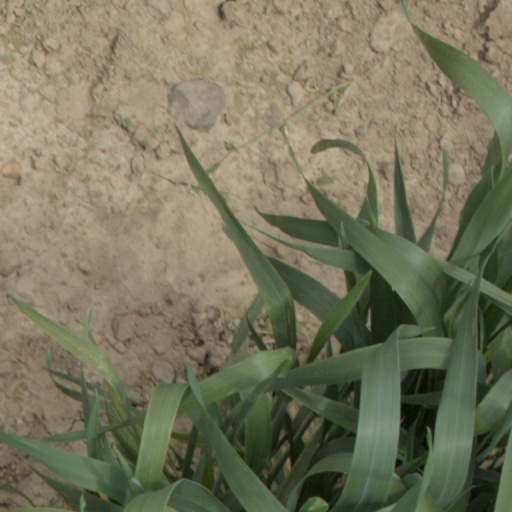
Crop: wheat